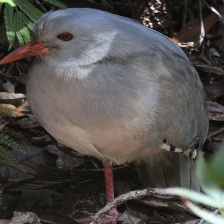
Species: KAGU
Scientific name: RHYNOCHETOS JUBATUS